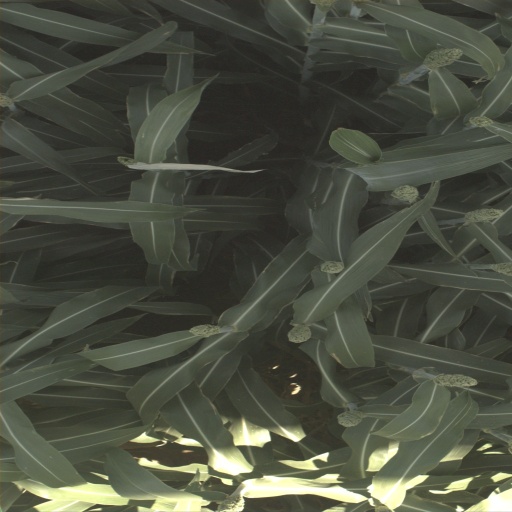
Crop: sorghum